Washington Bee

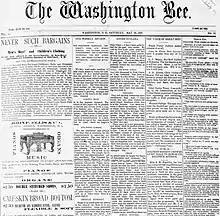
"The Washington Bee" – May 29, 1886

The Washington Bee was a Washington, D.C.–based American weekly newspaper founded in 1882 and primarily read by African Americans. Throughout almost all of its forty-year history, it was edited by African American lawyer-journalist William Calvin Chase. The newspaper was aligned with the Republican Party. It was published, with gaps in 1893 and 1895, until 1922, shortly after editor Chase's death.